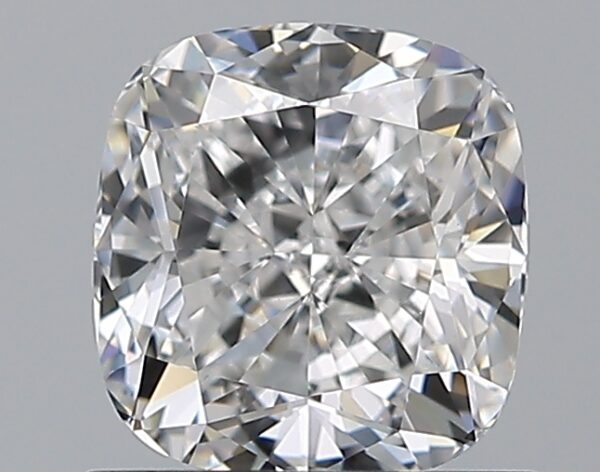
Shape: cushion
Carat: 1.01
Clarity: IF
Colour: E
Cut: EX
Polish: EX
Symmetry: EX
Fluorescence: N
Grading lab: GIA
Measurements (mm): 5.93 x 5.59 x 3.67